List of military clothing camouflage patterns

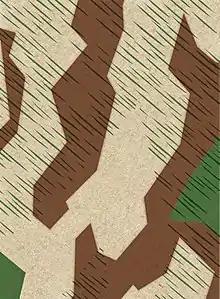
1931 "Splittertarnmuster" (splinter pattern) first used for tents, then parachutists' jump smocks, and finally for infantry smocks

This is a list of military clothing camouflage patterns used for battledress. Military camouflage is the use of camouflage by armed forces to protect personnel and equipment from observation by enemy forces. Textile patterns for uniforms have multiple functions, including camouflage, identifying friend from foe, and esprit de corps.